Banco Nacional de Bolivia

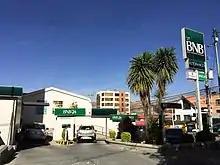
Drive-through branch of BNB in La Paz

Banco Nacional de Bolivia was conceived on 1 September 1871 by decree as a financial institution granted to issue banknotes, as well as to offer financial services such as deposits and loans. The bank was established in Cobija, an important port city located in the Litoral Department, Bolivia's only territory with access to the Pacific coast. An additional head office was established in the Chilean city of Valparaíso, and thus BNB had dual legal addresses at the time.